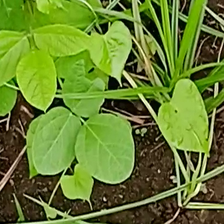
Weed species: Obscure_morning _glory(Ipomoea obscura)